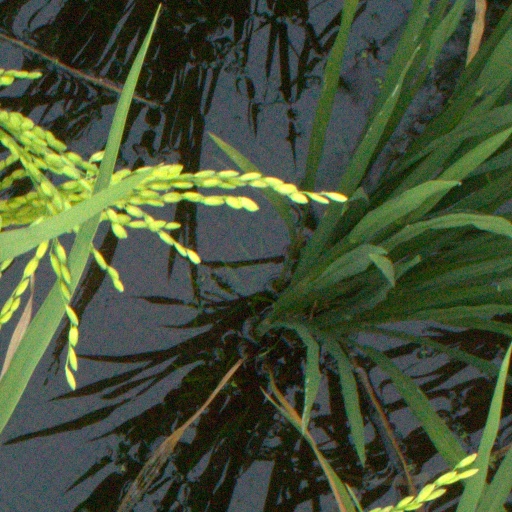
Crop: rice